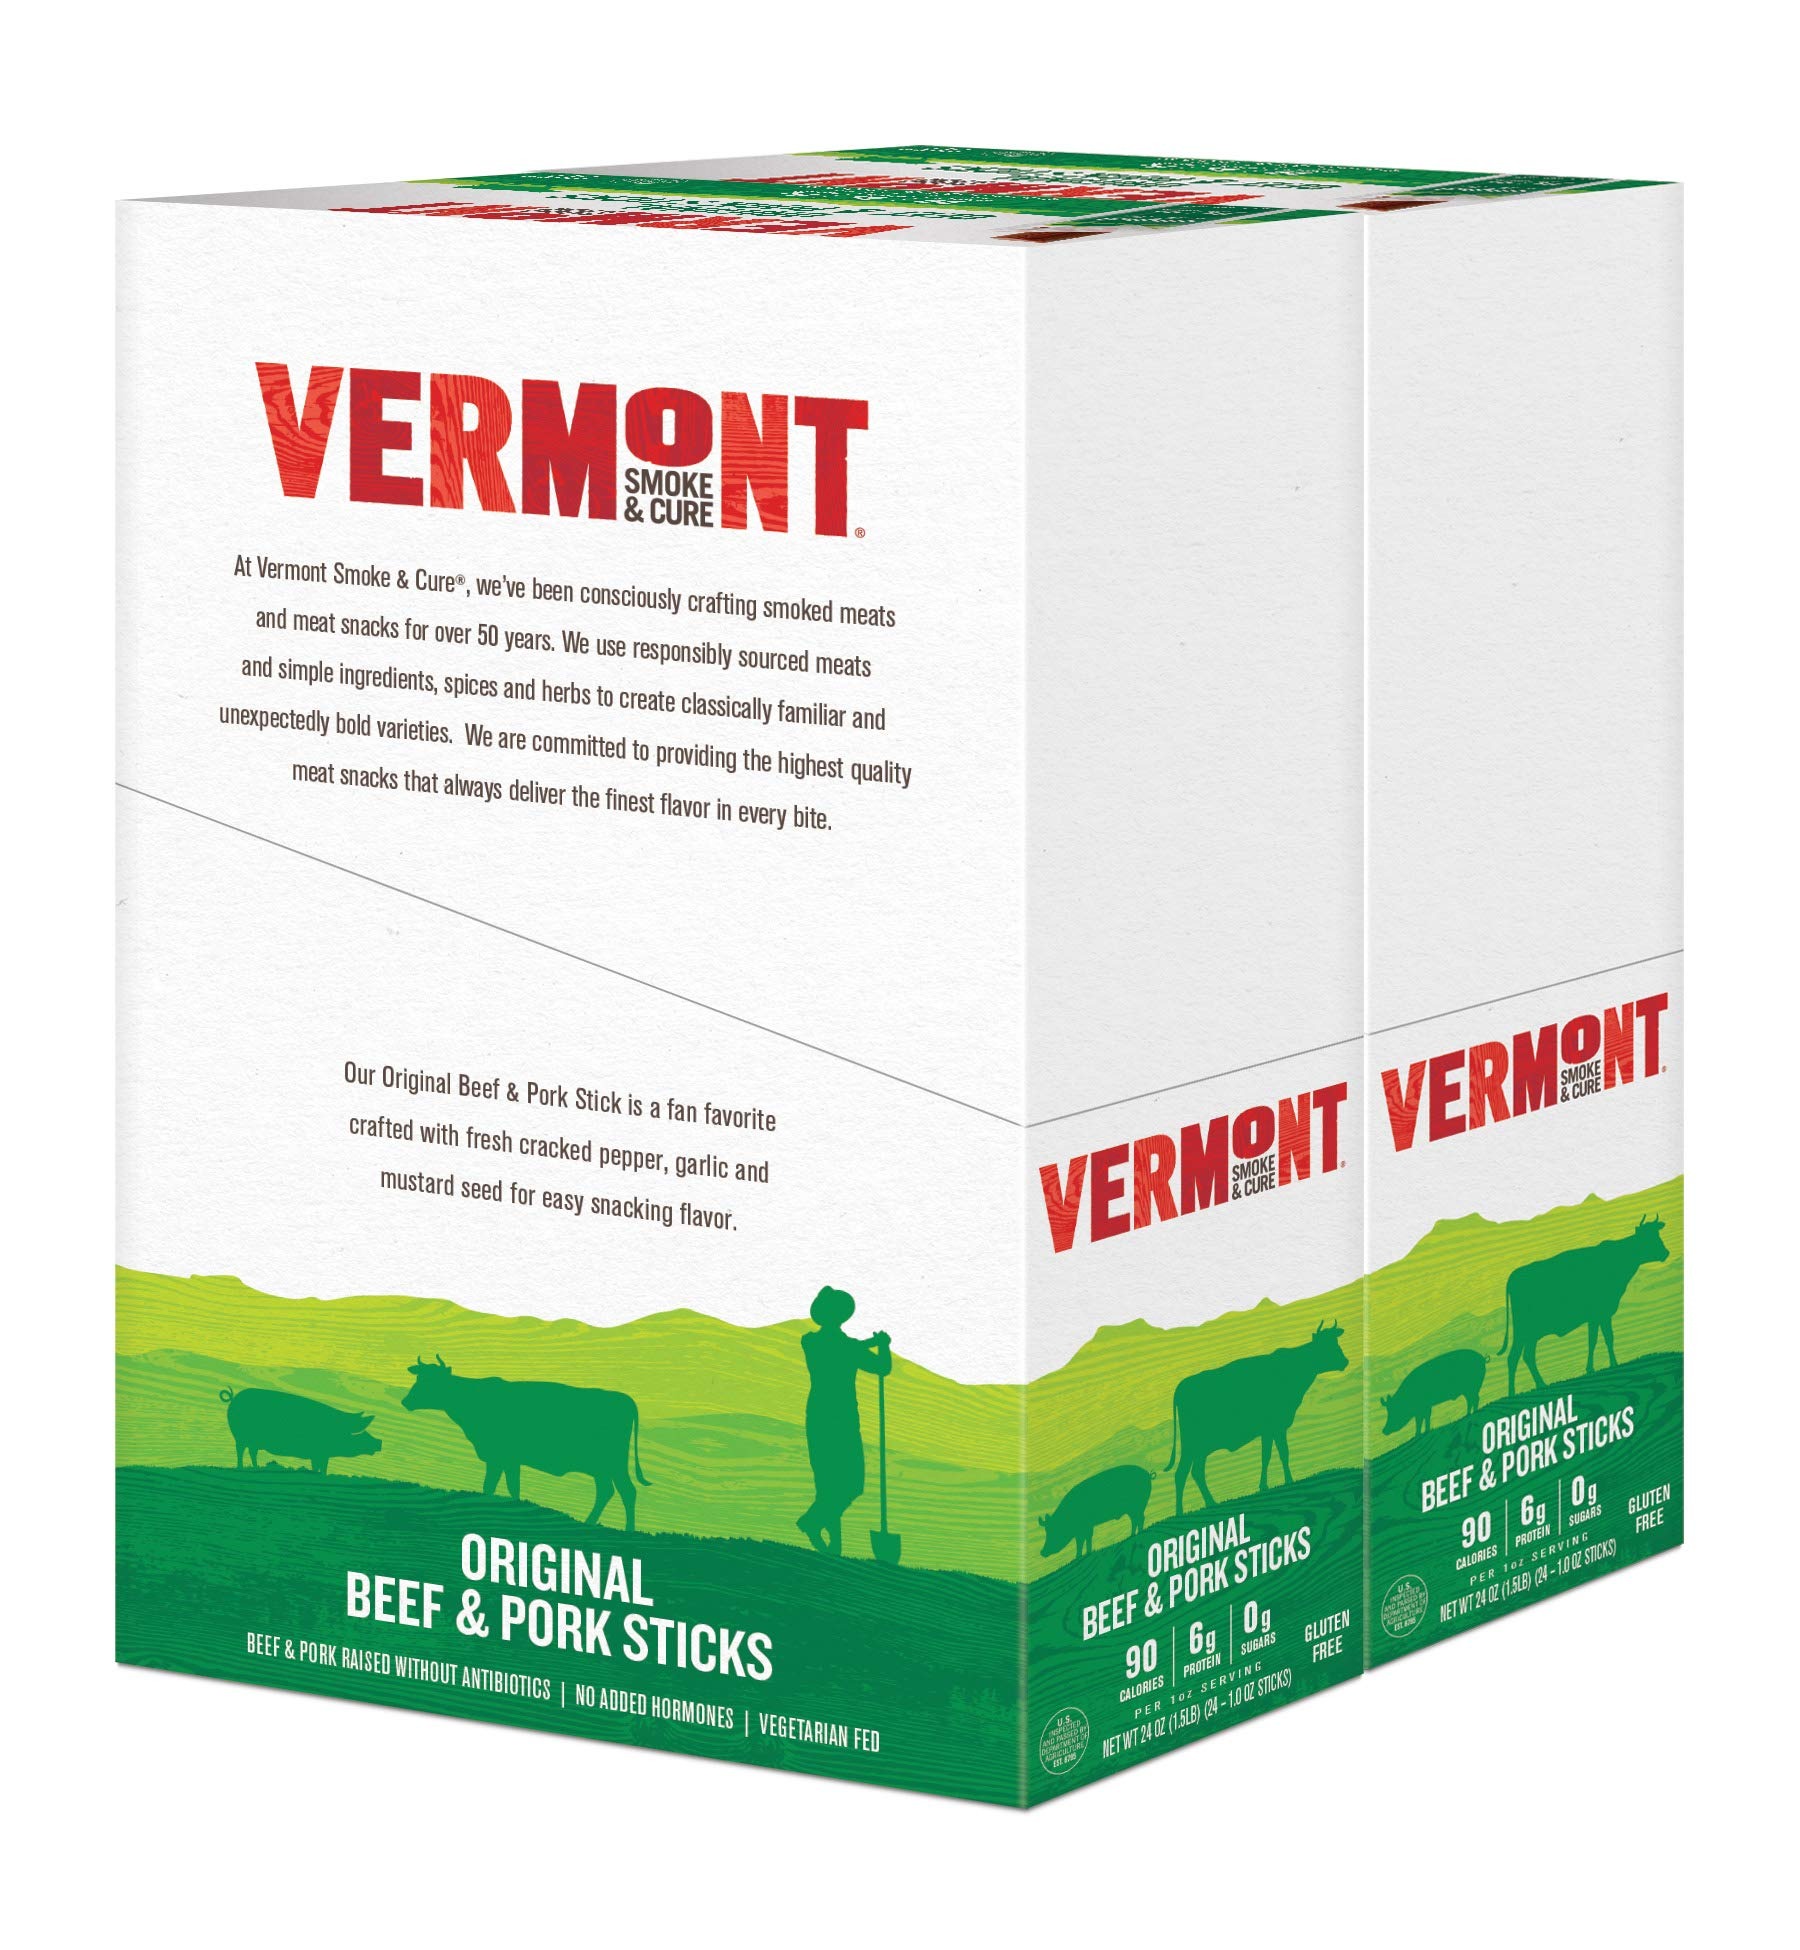
Item Name: Vermont Smoke & Cure Meat Sticks - Beef & Pork Sticks - Gluten-Free - Great Keto Snack - High in Protein - Low Sugar - Original Flavor - 1oz Jerky Stick - 48 count
Bullet Point 1: 6g protein, 90 calories, 1g carbs, 380mg sodium-per stick
Bullet Point 2: Real beef & pork, real flavor: No fillers, no MSG, no added sodium nitrite, no artificial preservatives.
Bullet Point 3: Paleo-friendly, low carb, low calorie, high protein meat snack
Bullet Point 4: Proudly made in Vermont, USA
Value: 48.0
Unit: Count

Price: 43.99